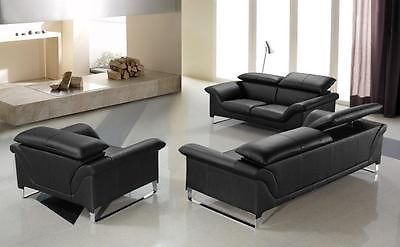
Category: sofa